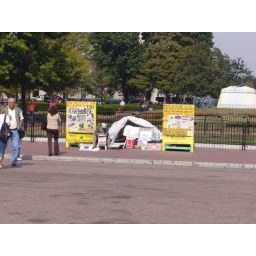
Activist in front of white house